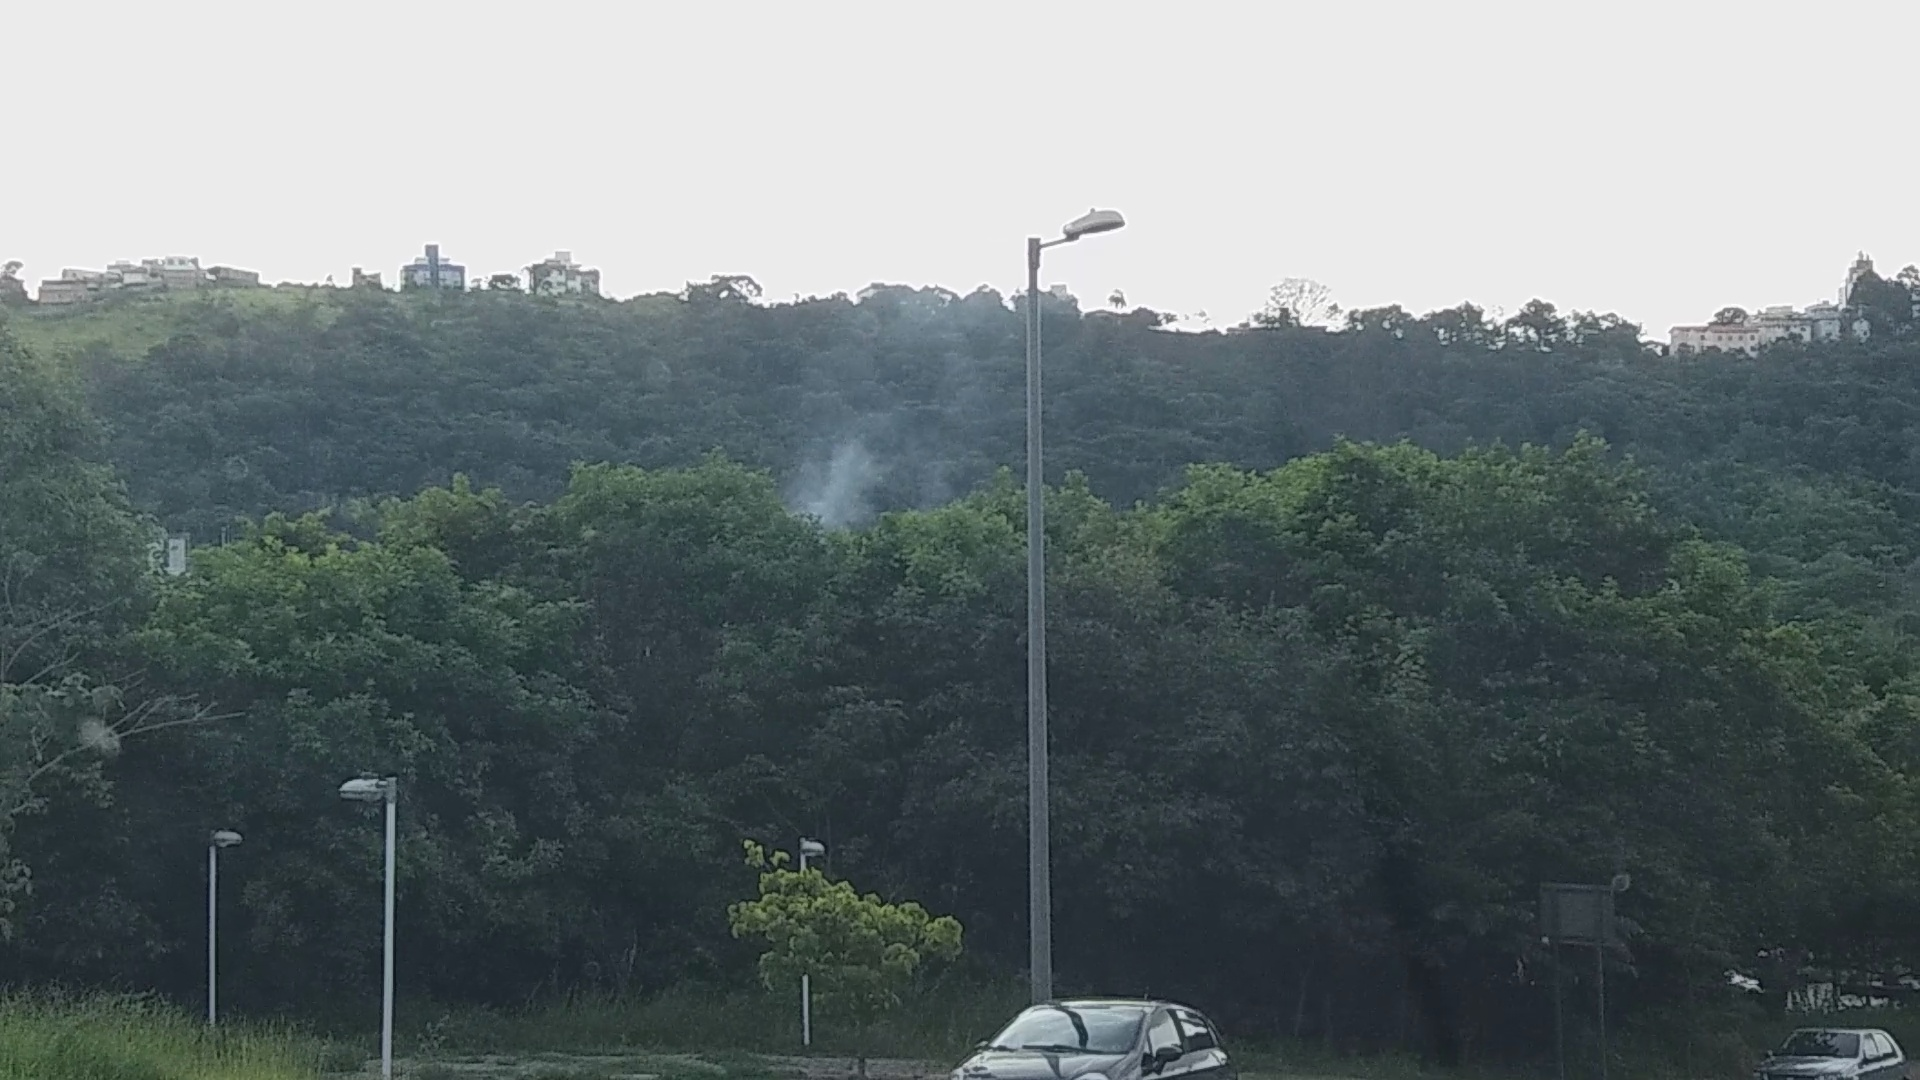
Fire: no
Smoke: yes